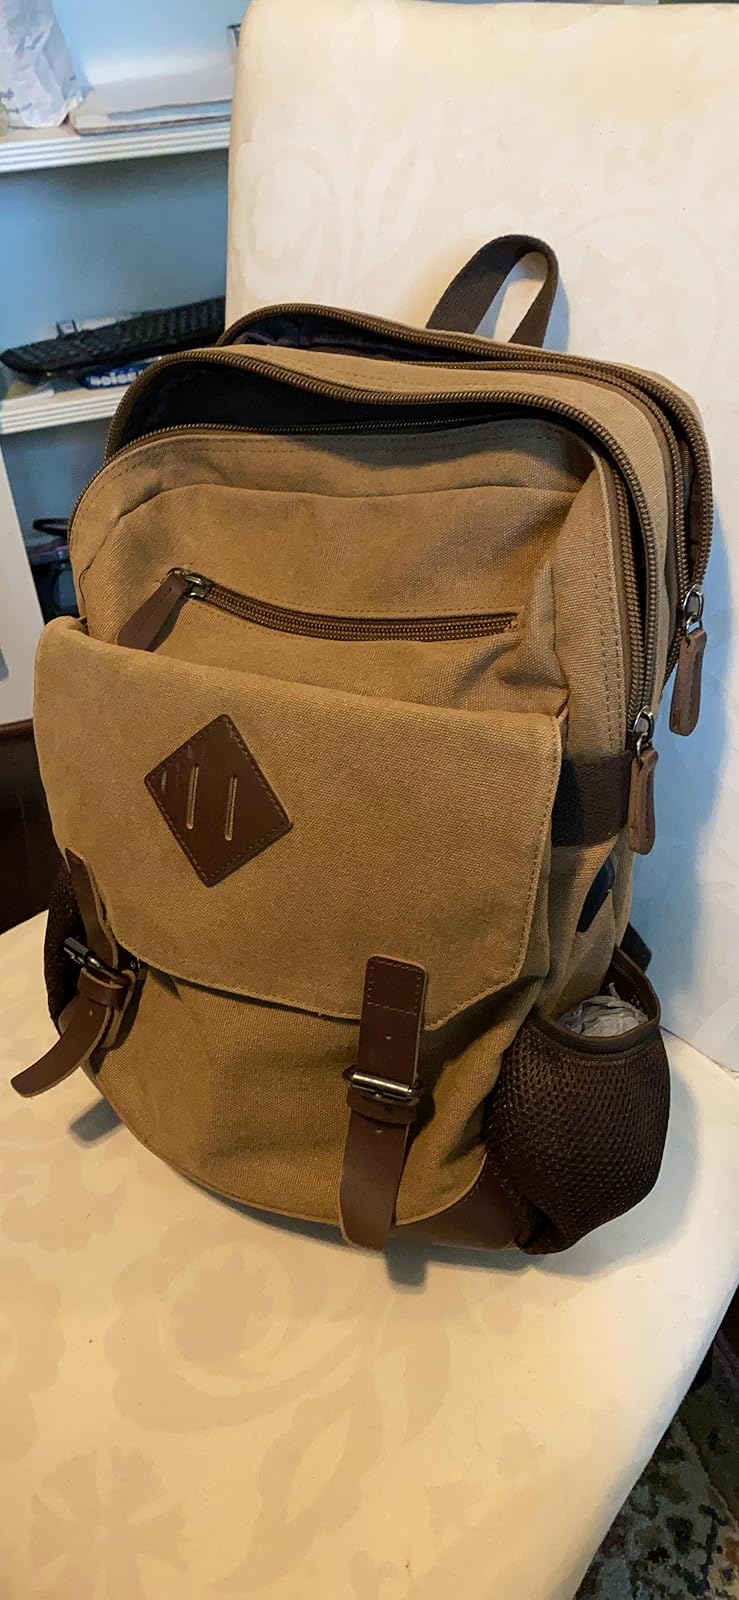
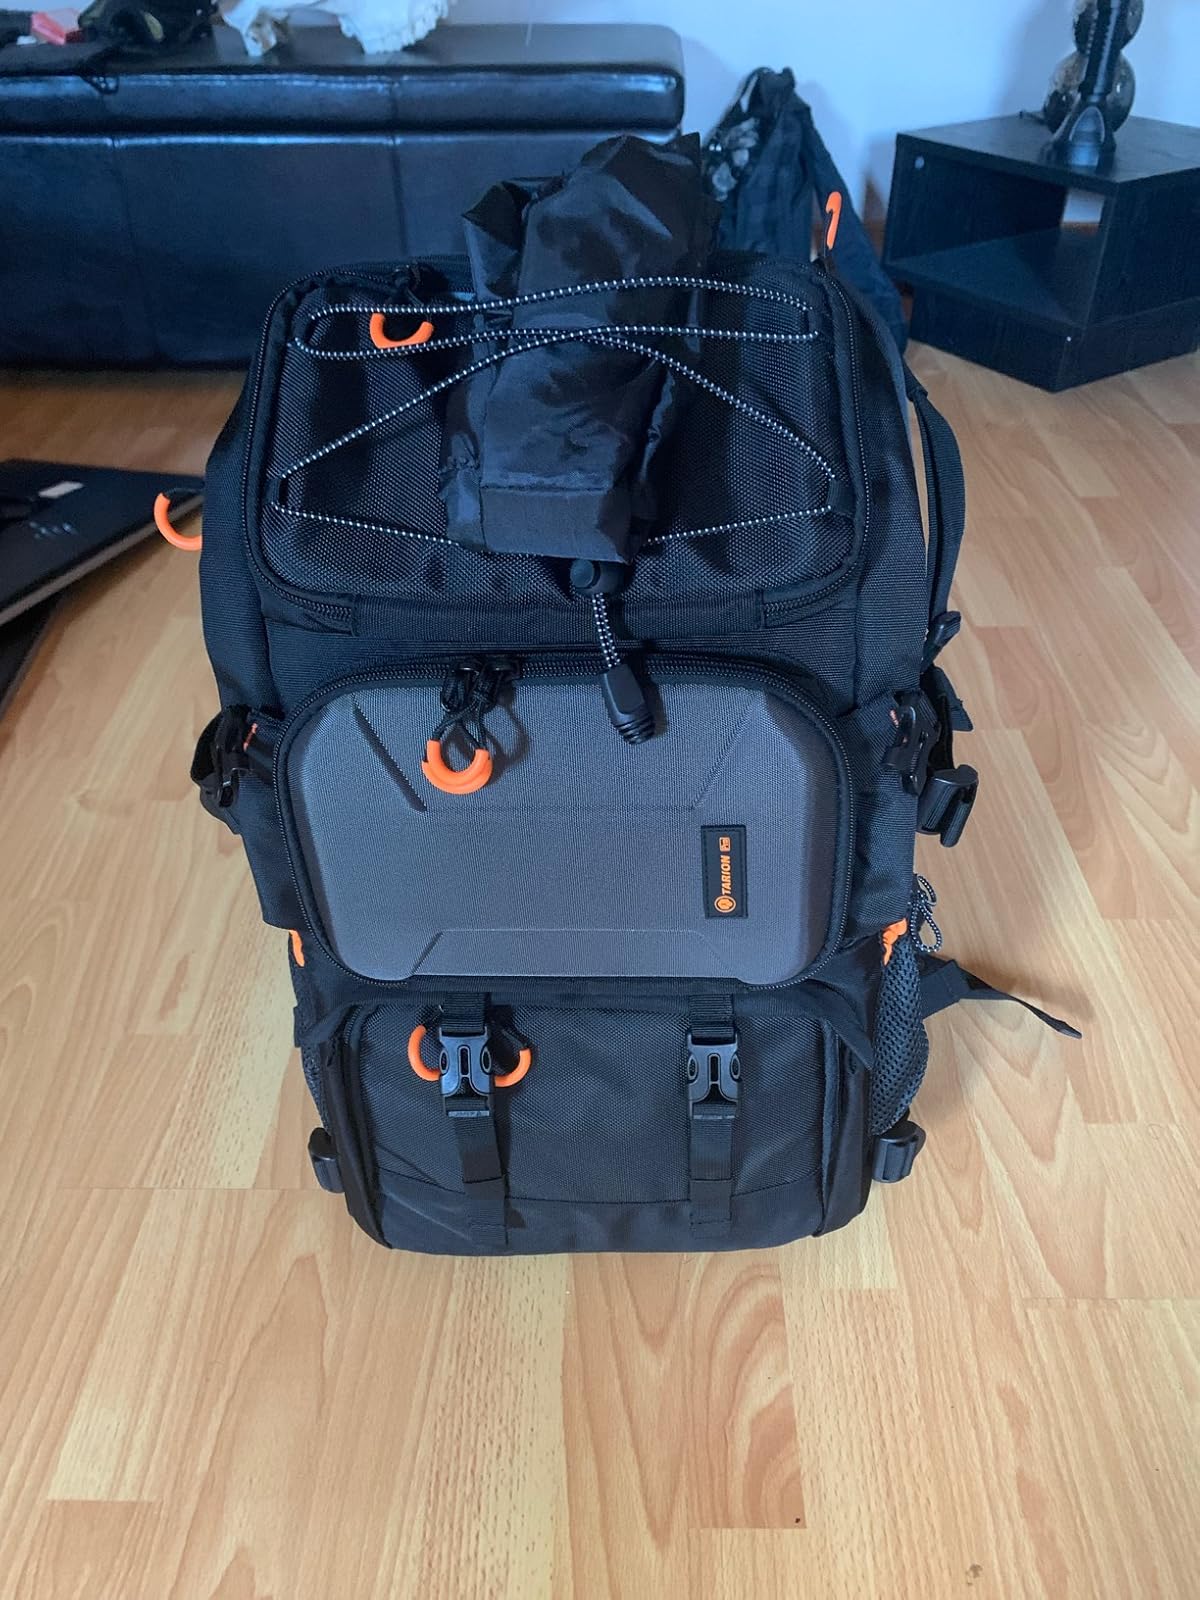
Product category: bag
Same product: no